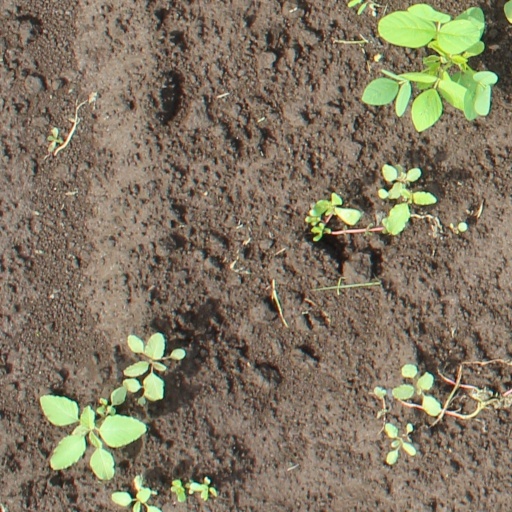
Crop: soybean